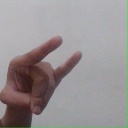
अक्षर: च